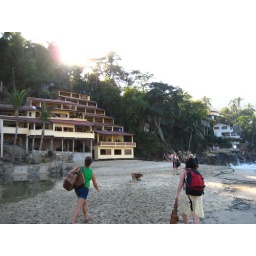
some of the houses right on the beach of Yelapa. the place we ended up staying at is near the far right of the picture